Santa Maria al Bagno

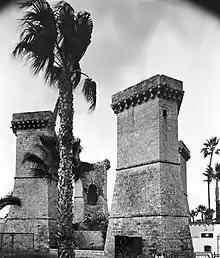
The Tower of the Galatena River.

Santa Maria al Bagno is site of a medieval coastal tower, named Tower of the Galatena River, colloquially known as "The Four Columns" due to its structure of four repeating pillars.